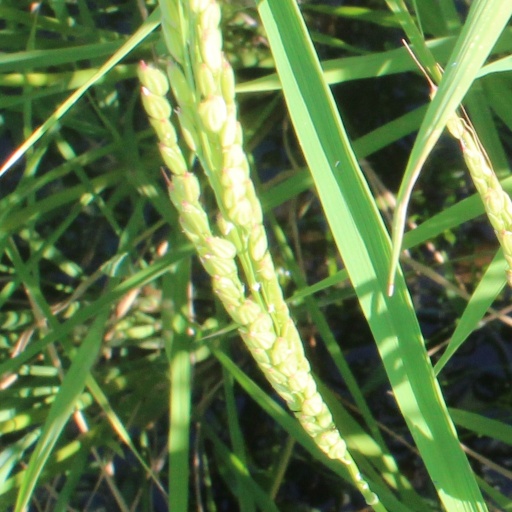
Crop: rice